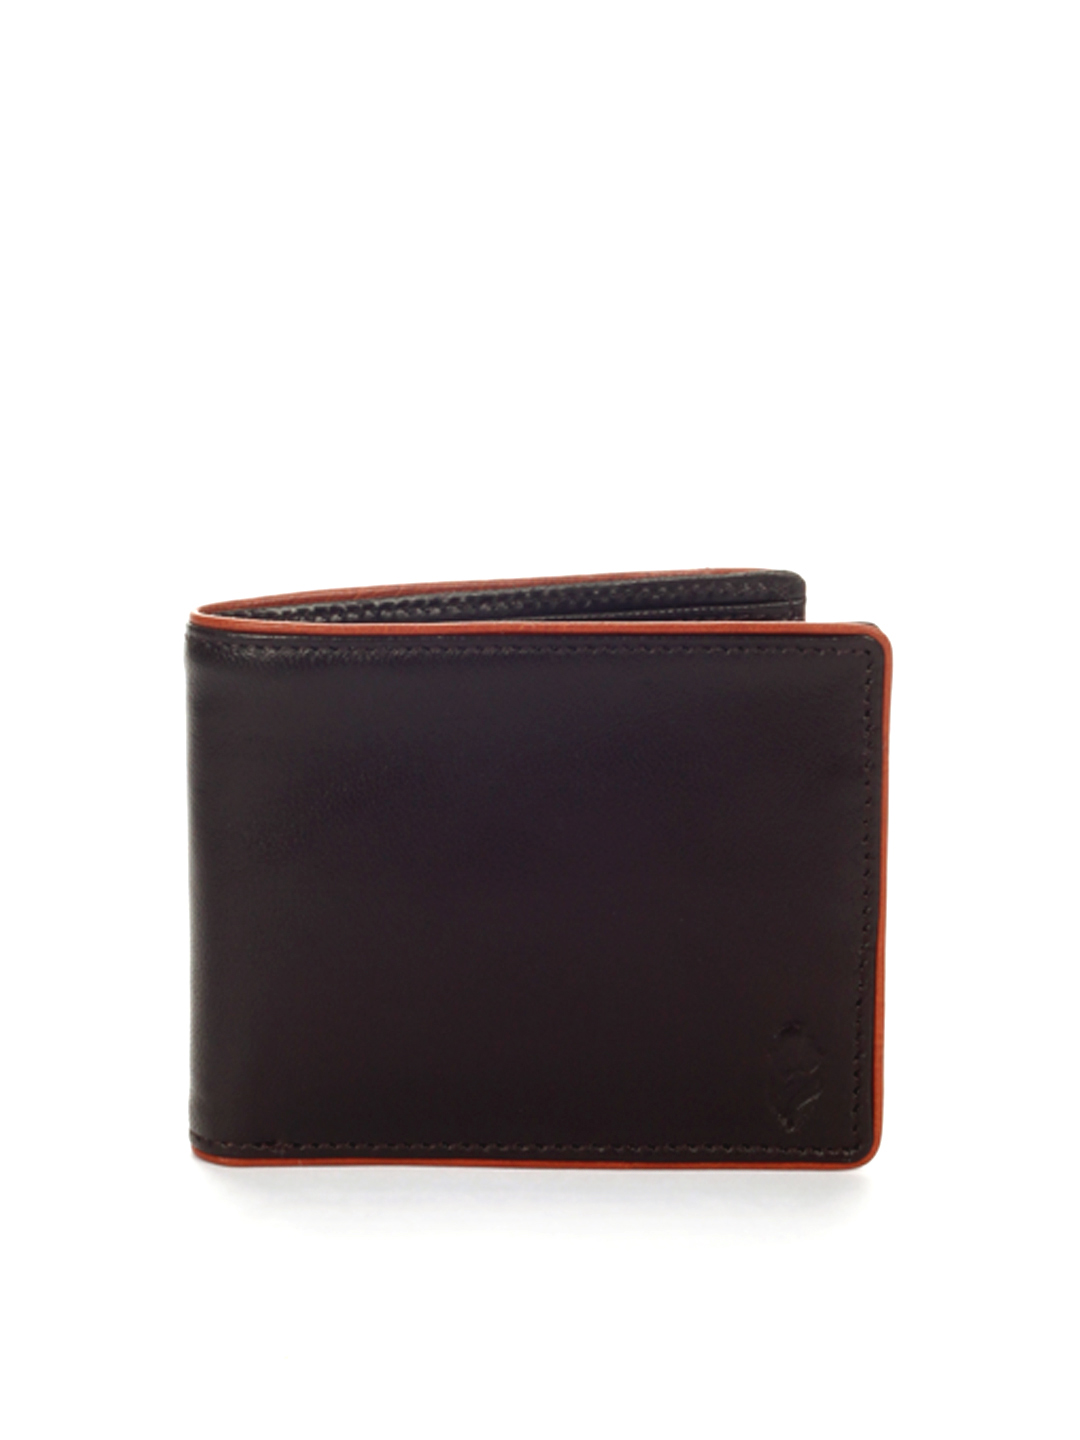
Reid & Taylor Men Brown Wallet
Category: Accessories / Wallets / Wallets
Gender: Men
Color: Brown
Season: Summer 2012
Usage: Casual